Styrvoll Church

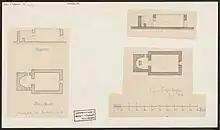
Floorplans of the church

The earliest existing historical records of the church date back to the year 1385, but the church was not built that year. The small stone church was likely built in the middle of the 12th century. The building was originally dedicated to Saint Laurentius. The building is a long church with a rectangular nave and a choir that is almost square. For many years the church was owned by the Count of Larvik. In 1766, the church was sold to local farmers. The municipality took over ownership of the church in 1867. In the 1870s, the church was repaired. The roof structure was rebuilt and the tower on the roof was built at that time.